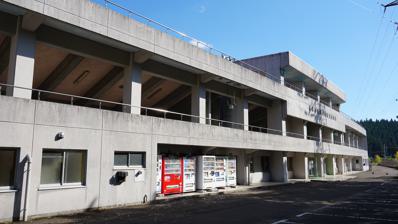
Building: Odate City Naganeyama Sports Park
Country: Japan
Year built: 1983
Sports Park in Odate, Japan Odate Naganeyama Athletic Stadium 大館市営長根山運動公園陸上競技場 Odate Naganeyama Athletic Stadium Location within Akita Prefecture Show map of Akita Prefecture Odate Naganeyama Athletic Stadium Odate Naganeyama Athletic Stadium (Tohoku, Japan) Show map of Tohoku, Japan Odate Naganeyama Athletic Stadium Odate Naganeyama Athletic Stadium (Japan) Show map of Japan Full name Odate City Naganeyama Sports Park Athletic Field Location 69-6 Higashidai, Odate, Akita , Japan Coordinates 40°16′29.7″N 140°35′8.4″E / 40.274917°N 140.585667°E / 40.274917; 140.585667 Owner City of Odate Operator City of Odate Capacity 6,000 Surface Turf Opened 1983 Naganeyama Baseball Stadium Location Odate, Akita , Japan Owner City of Odate Operator City of Odate Capacity 4,700 Field size Left Field — 91 metres (299 ft) Center Field — 120 metres (394 ft) Right Field — 91 metres (299 ft) Opened 1979 Odate City Naganeyama Ski Jumping Hill 長根山シャンツェ Naganeyama Sports Park in 1986 Location Odate, Akita Japan Operator City of Odate Opened 1931 Renovated 1981 Closed 1995 Size K–point K-60 (1931-1980) K-50(1981-1995) Odate City Naganeyama Sports Park Athletic Stadium ( 大館市営長根山運動公園陸上競技場 ) is a multi-purpose stadium in Odate, Akita , Japan . The stadium was originally opened in 1983 and has a capacity of 6,000 spectators. The Sports Park has a baseball stadium and tennis courts . Naganeyama Ski Jumping Hill The Naganeyama Ski Jumping Hill ( 長根山ジャンプ競技場 , Naganeyama Janpu Kyōgijō ) , also known as the Naganeyama-Schanze ( 長根山シャンツェ , Naganeyama Shantse ) was a ski jumping venue located in the Naganeyama Sports Park in Odate, Akita , Japan. References